Livio Mehus

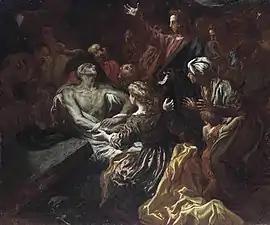
"The Raising of Lazarus"

A majority of Mehus' works representing battles and landscapes are in private collections while various altarpieces and canvases with religious and mythological subjects are on display in churches and museums. He is also known for a few self-portraits and the "portrait of the blind sculptor Giovanni Francesco Gonnelli", called the Ciego de Gambazo, demonstrates his strengths as a portrait painter and the portrait of Gambazo anticipates the best of what Giacomo Ceruti produced a generation later.